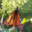
Label: butterfly